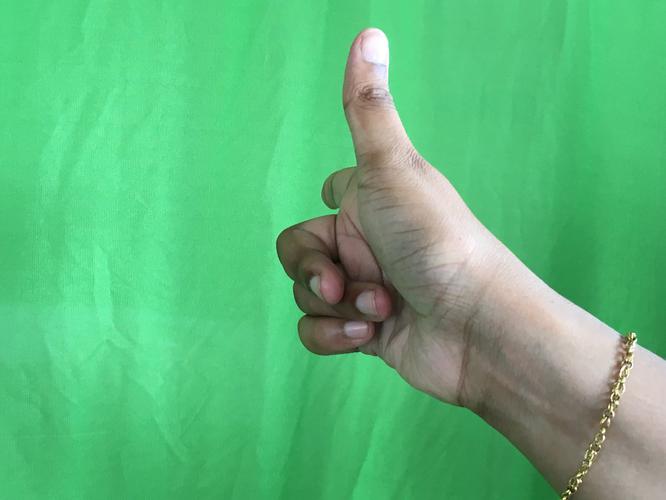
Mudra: Chandrakala
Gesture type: single_hand